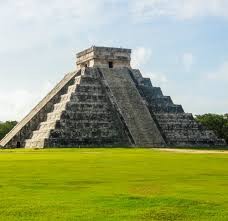
Landmark: Chichen Itza